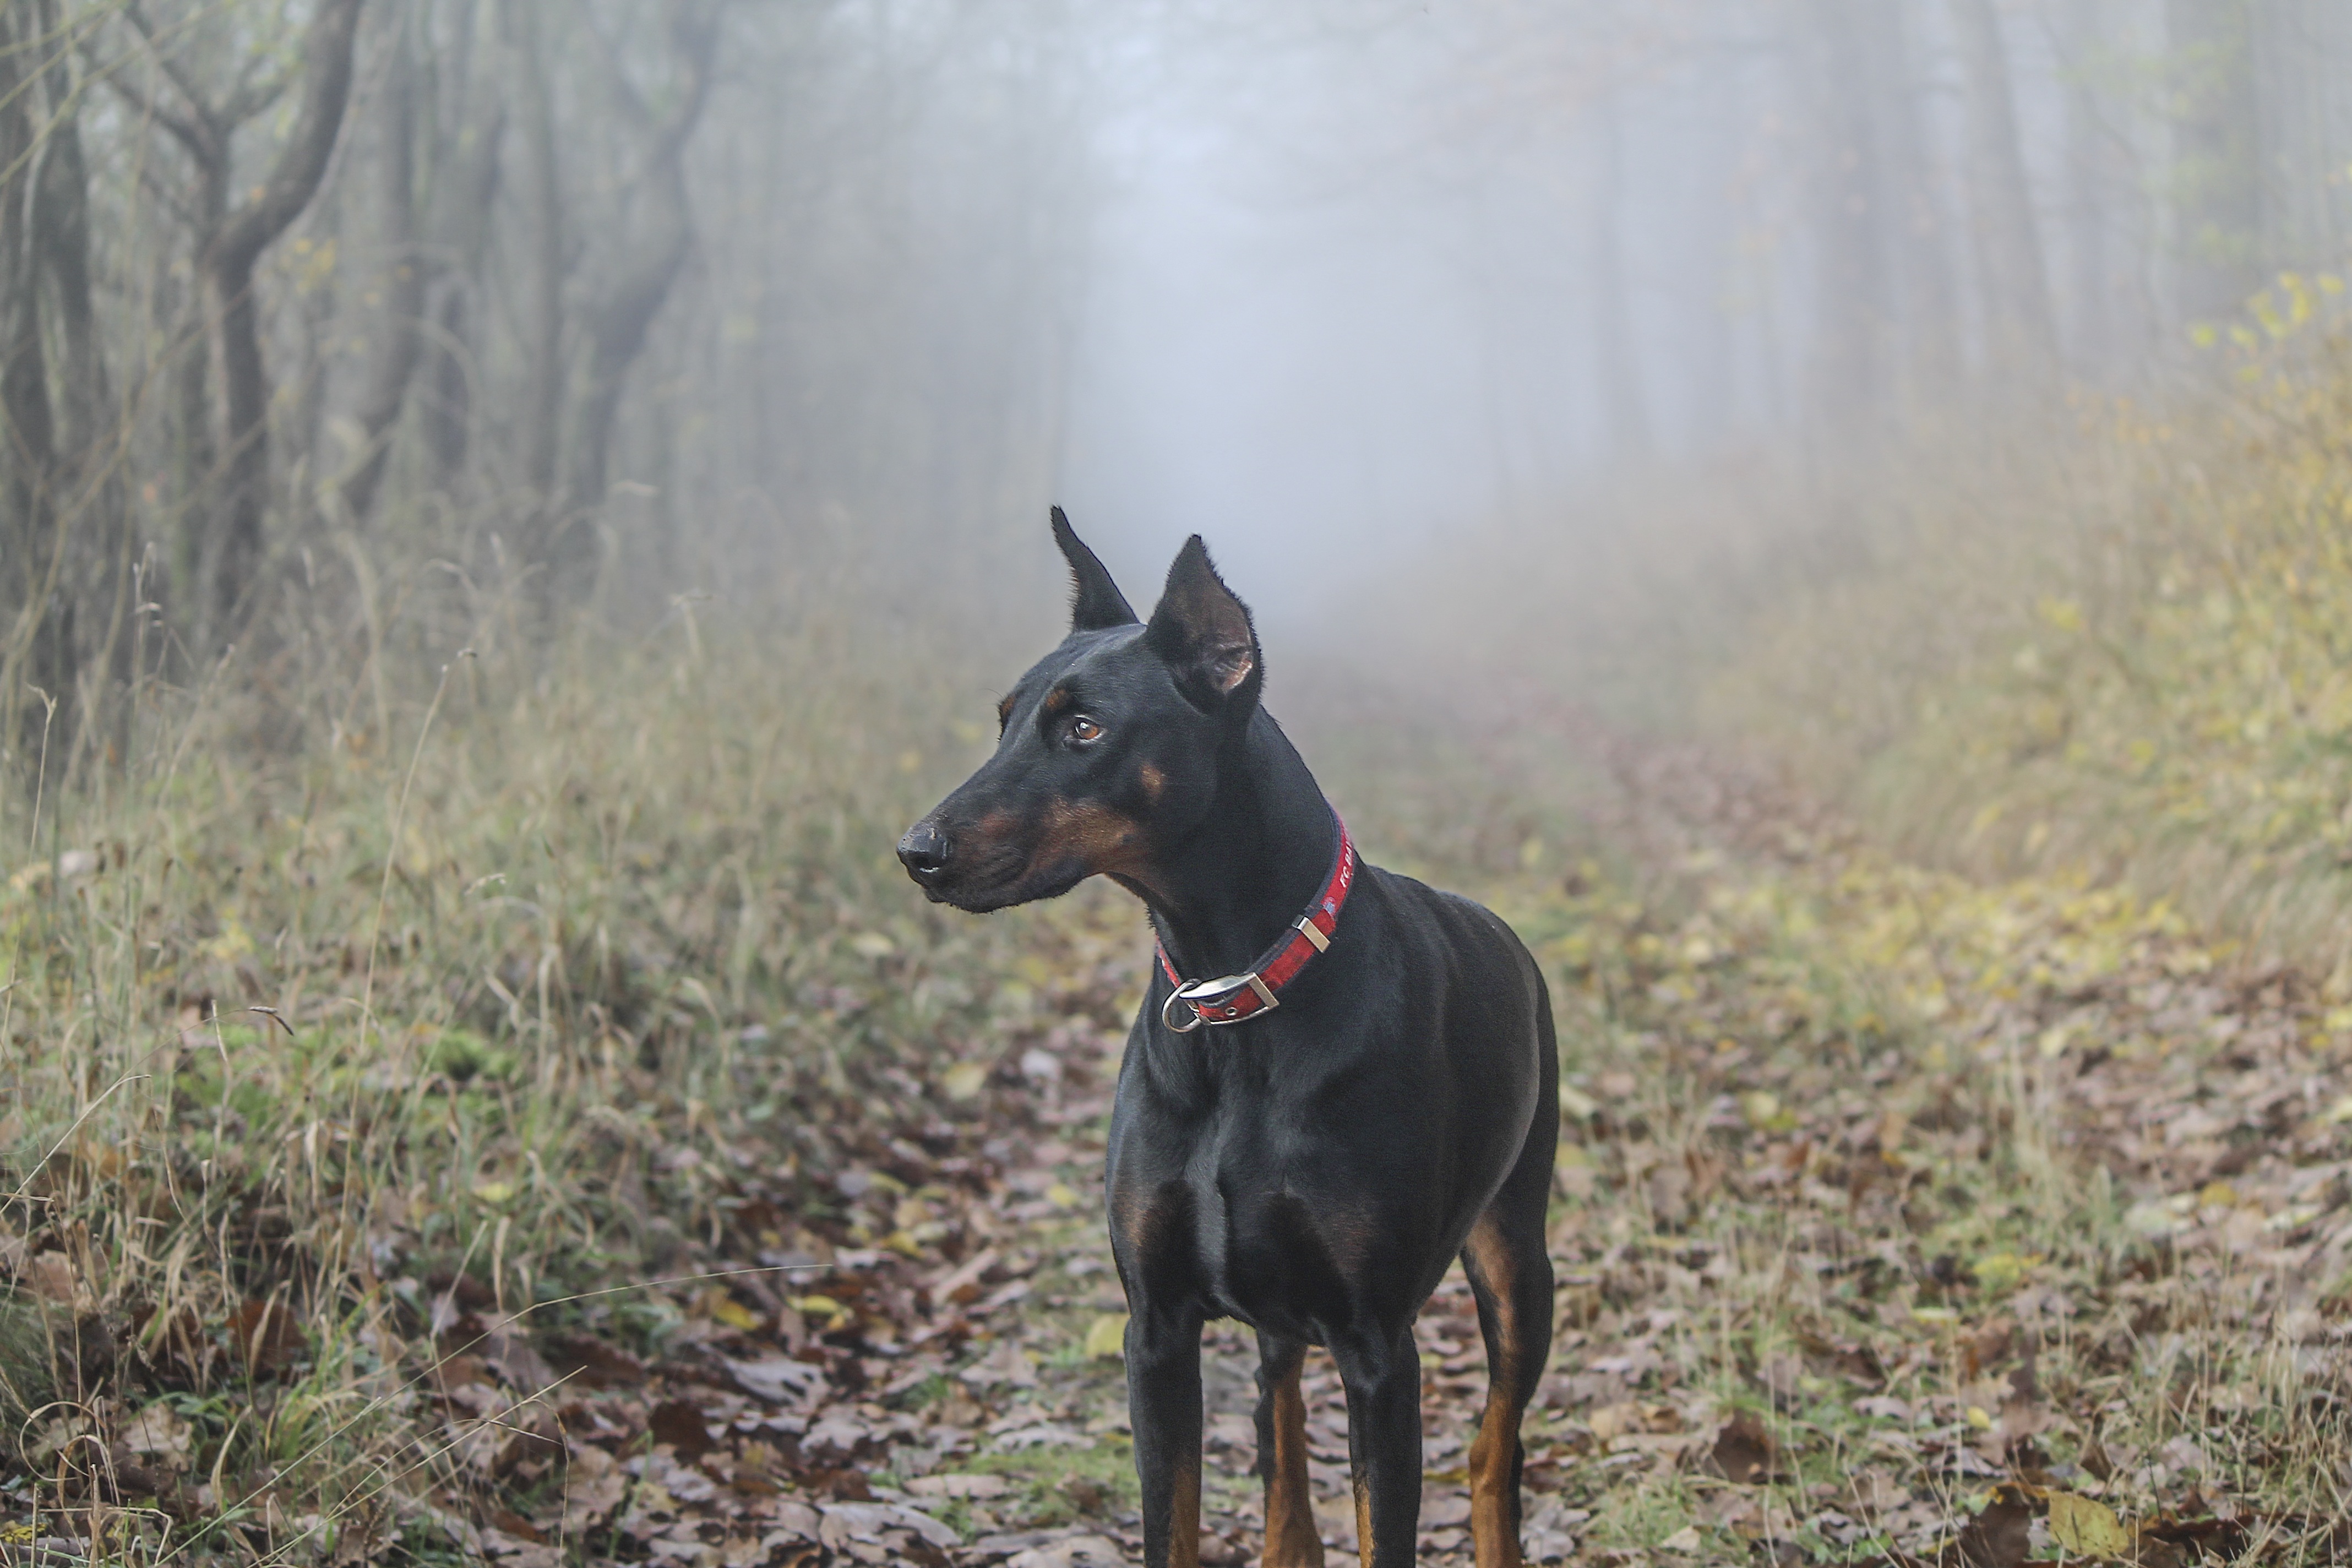
landscape, nature, forest, grass, plant, fog, field, meadow, dog, animal, cute, pet, fur, green, autumn, mammal, black, colorful, lane, leaves, vertebrate, beautiful, elegant, tongue, strong, away, dog breed, noble, doberman, pride, bitch, forest path, graceful, guard dog, pinscher, dog like mammal, carnivoran, dobermann, manchester terrier